French frigate Belle Poule (1766)

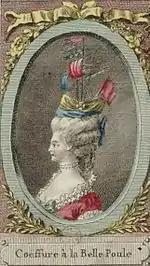
Coiffure "Belle-Poule"

Between September and October 1778, "Belle Poule" teamed up with French ship "" and captured five privateers. In 1779, "Belle Poule" served as coast guard and convoy escort.